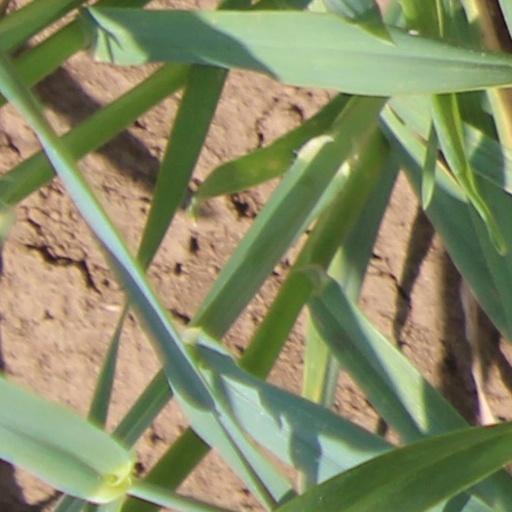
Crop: wheat